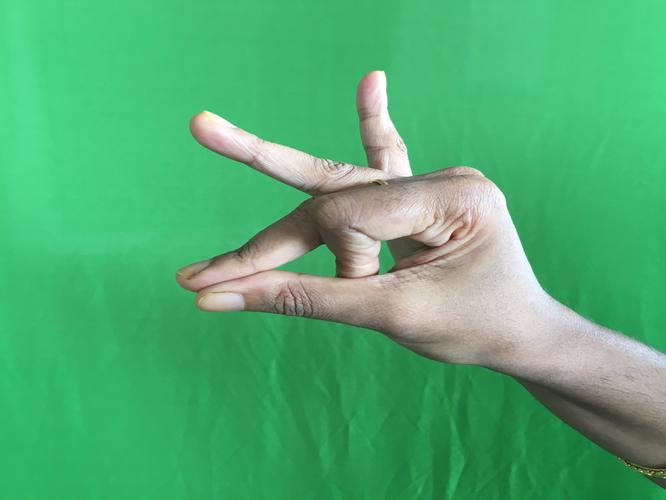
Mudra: Bramaram
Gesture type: single_hand